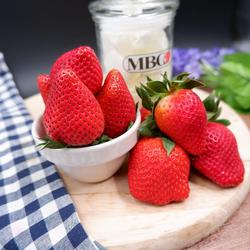
Label: Strawberry